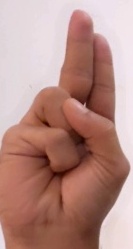
ASL sign: U